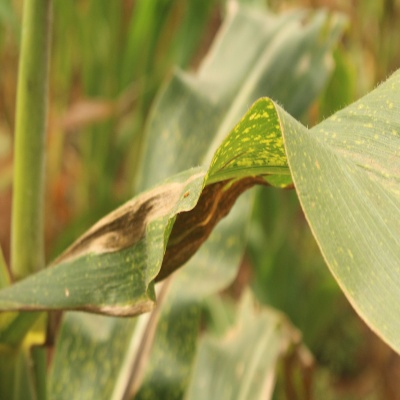
Crop: Maize
Condition: leaf blight